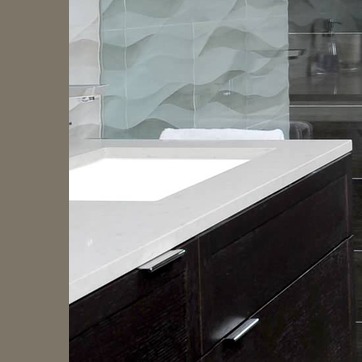
Material: ceramic